Jade Etherington

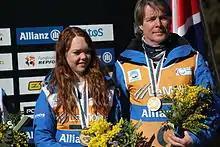
Jade Etherington and guide John Clarke receive bronze medals for the super-G at the 2013 IPC Alpine World Championships in La Molina

Etherington's success at Europa cup and International Paralympic Committee (IPC) alpine skiing events was achieved with her sighted guide Fiona Gingell, but Etherington was forced to appeal for a new guide on her Facebook page after Gingell married and moved to America. After two applicants pulled out, she was left without a guide at the beginning of 2013, but Heather Mills, who had not qualified for the World Championships, offered her coach, John Clark.